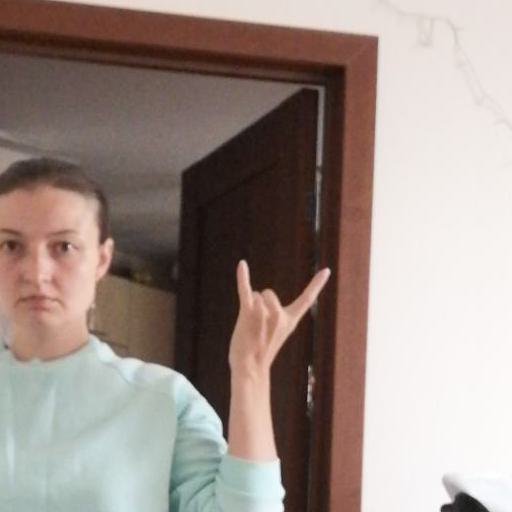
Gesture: rock